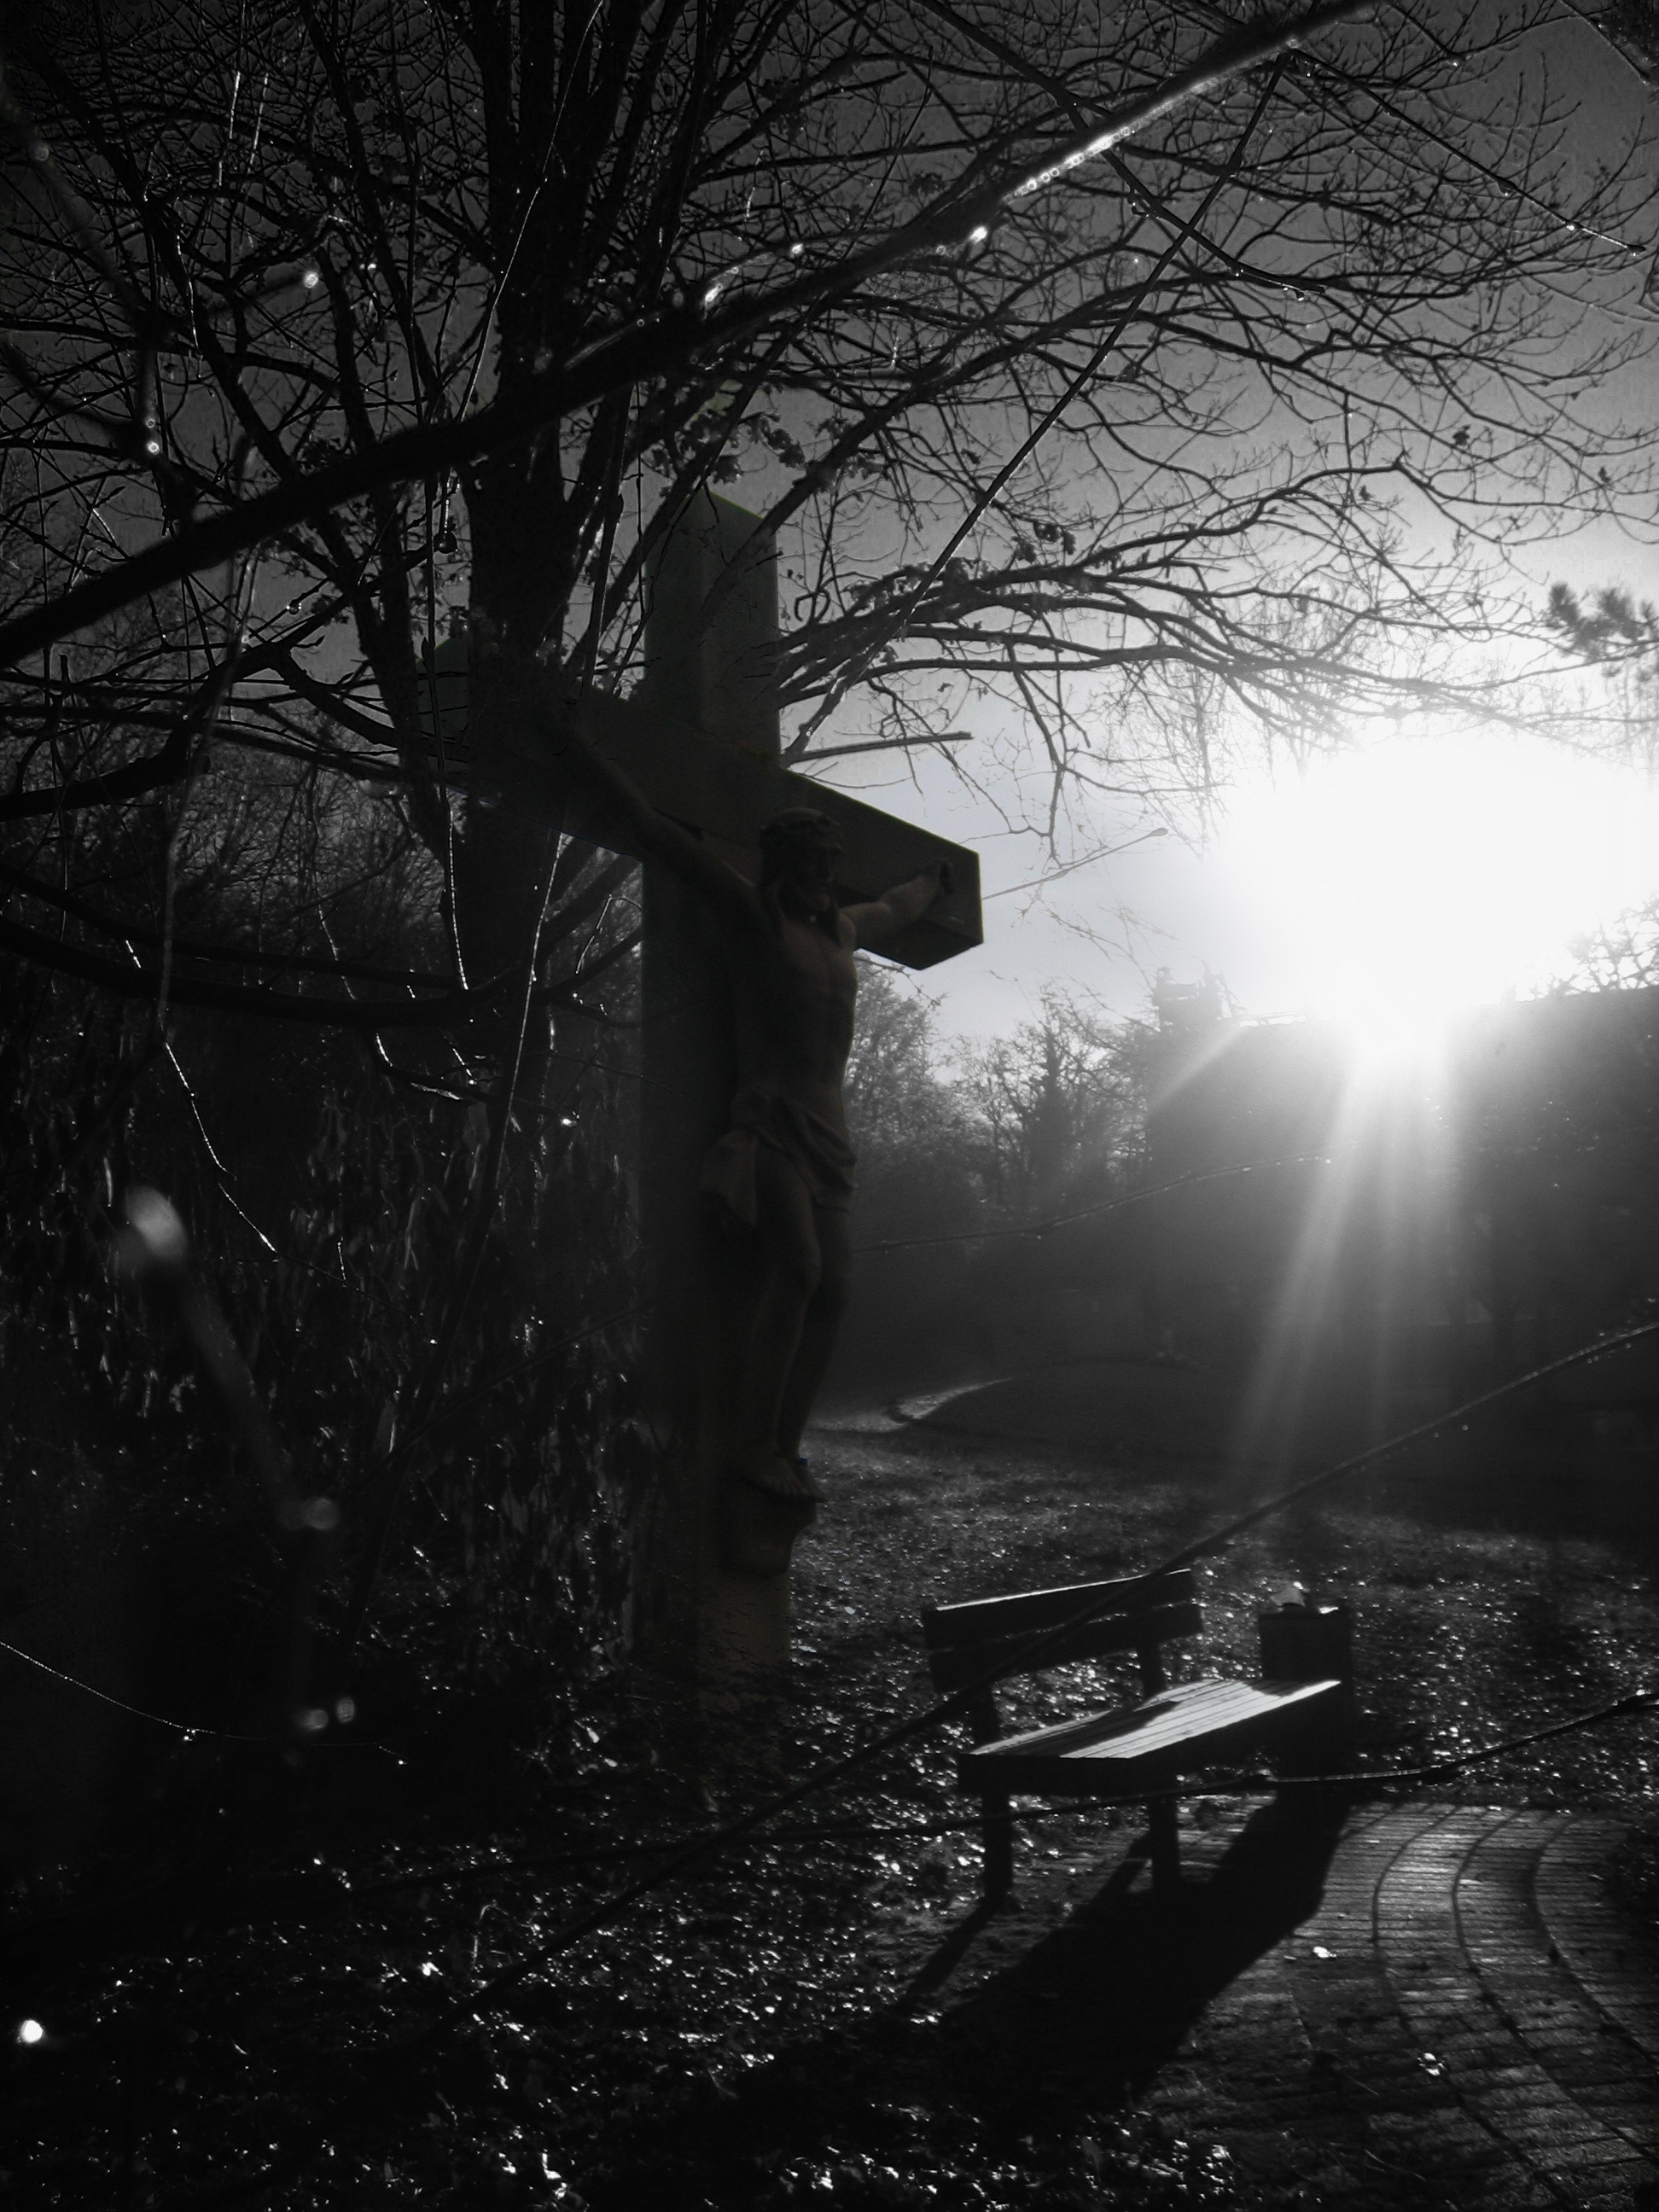
tree, nature, forest, branch, snow, light, black and white, wood, mist, white, night, sunlight, morning, leaf, reflection, weather, religion, darkness, church, cross, black, monochrome, moonlight, catholic, christ, bank, figure, faith, jesus, christianity, resurrection, catholicism, monochrome photography, atmospheric phenomenon, woody plant